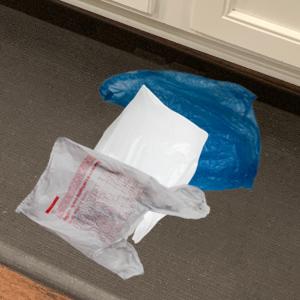
Label: plasticbags